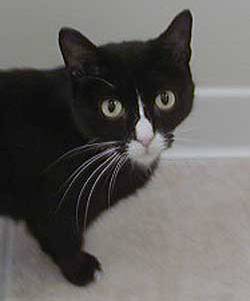
Label: cat